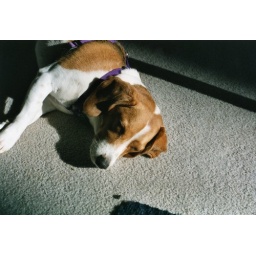
Daisy in her favorite spot by the sliding glass door